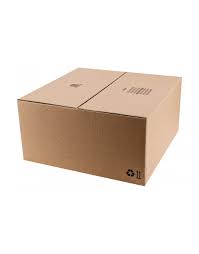
Waste category: cardboard